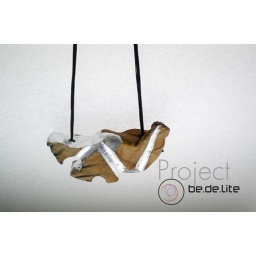
'minimum in nature project'Colar | Necklacemadeira de oliveira esculpida e folha de pratacarved olive tree wood and silver leaf